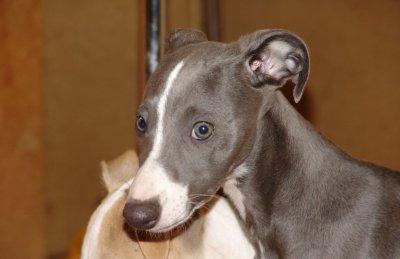
whippet